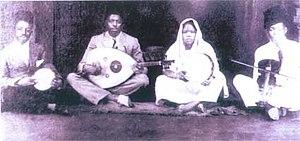
La chanteuse Sitti Bint Saad, de Zanzibar, et ses musicienns
Siti binti Saad, née en 1880 à Fumba, morte en 1950, est une chanteuse de l'archipel de Zanzibar d'expression swahilie, qualifiée de mère du taarab.